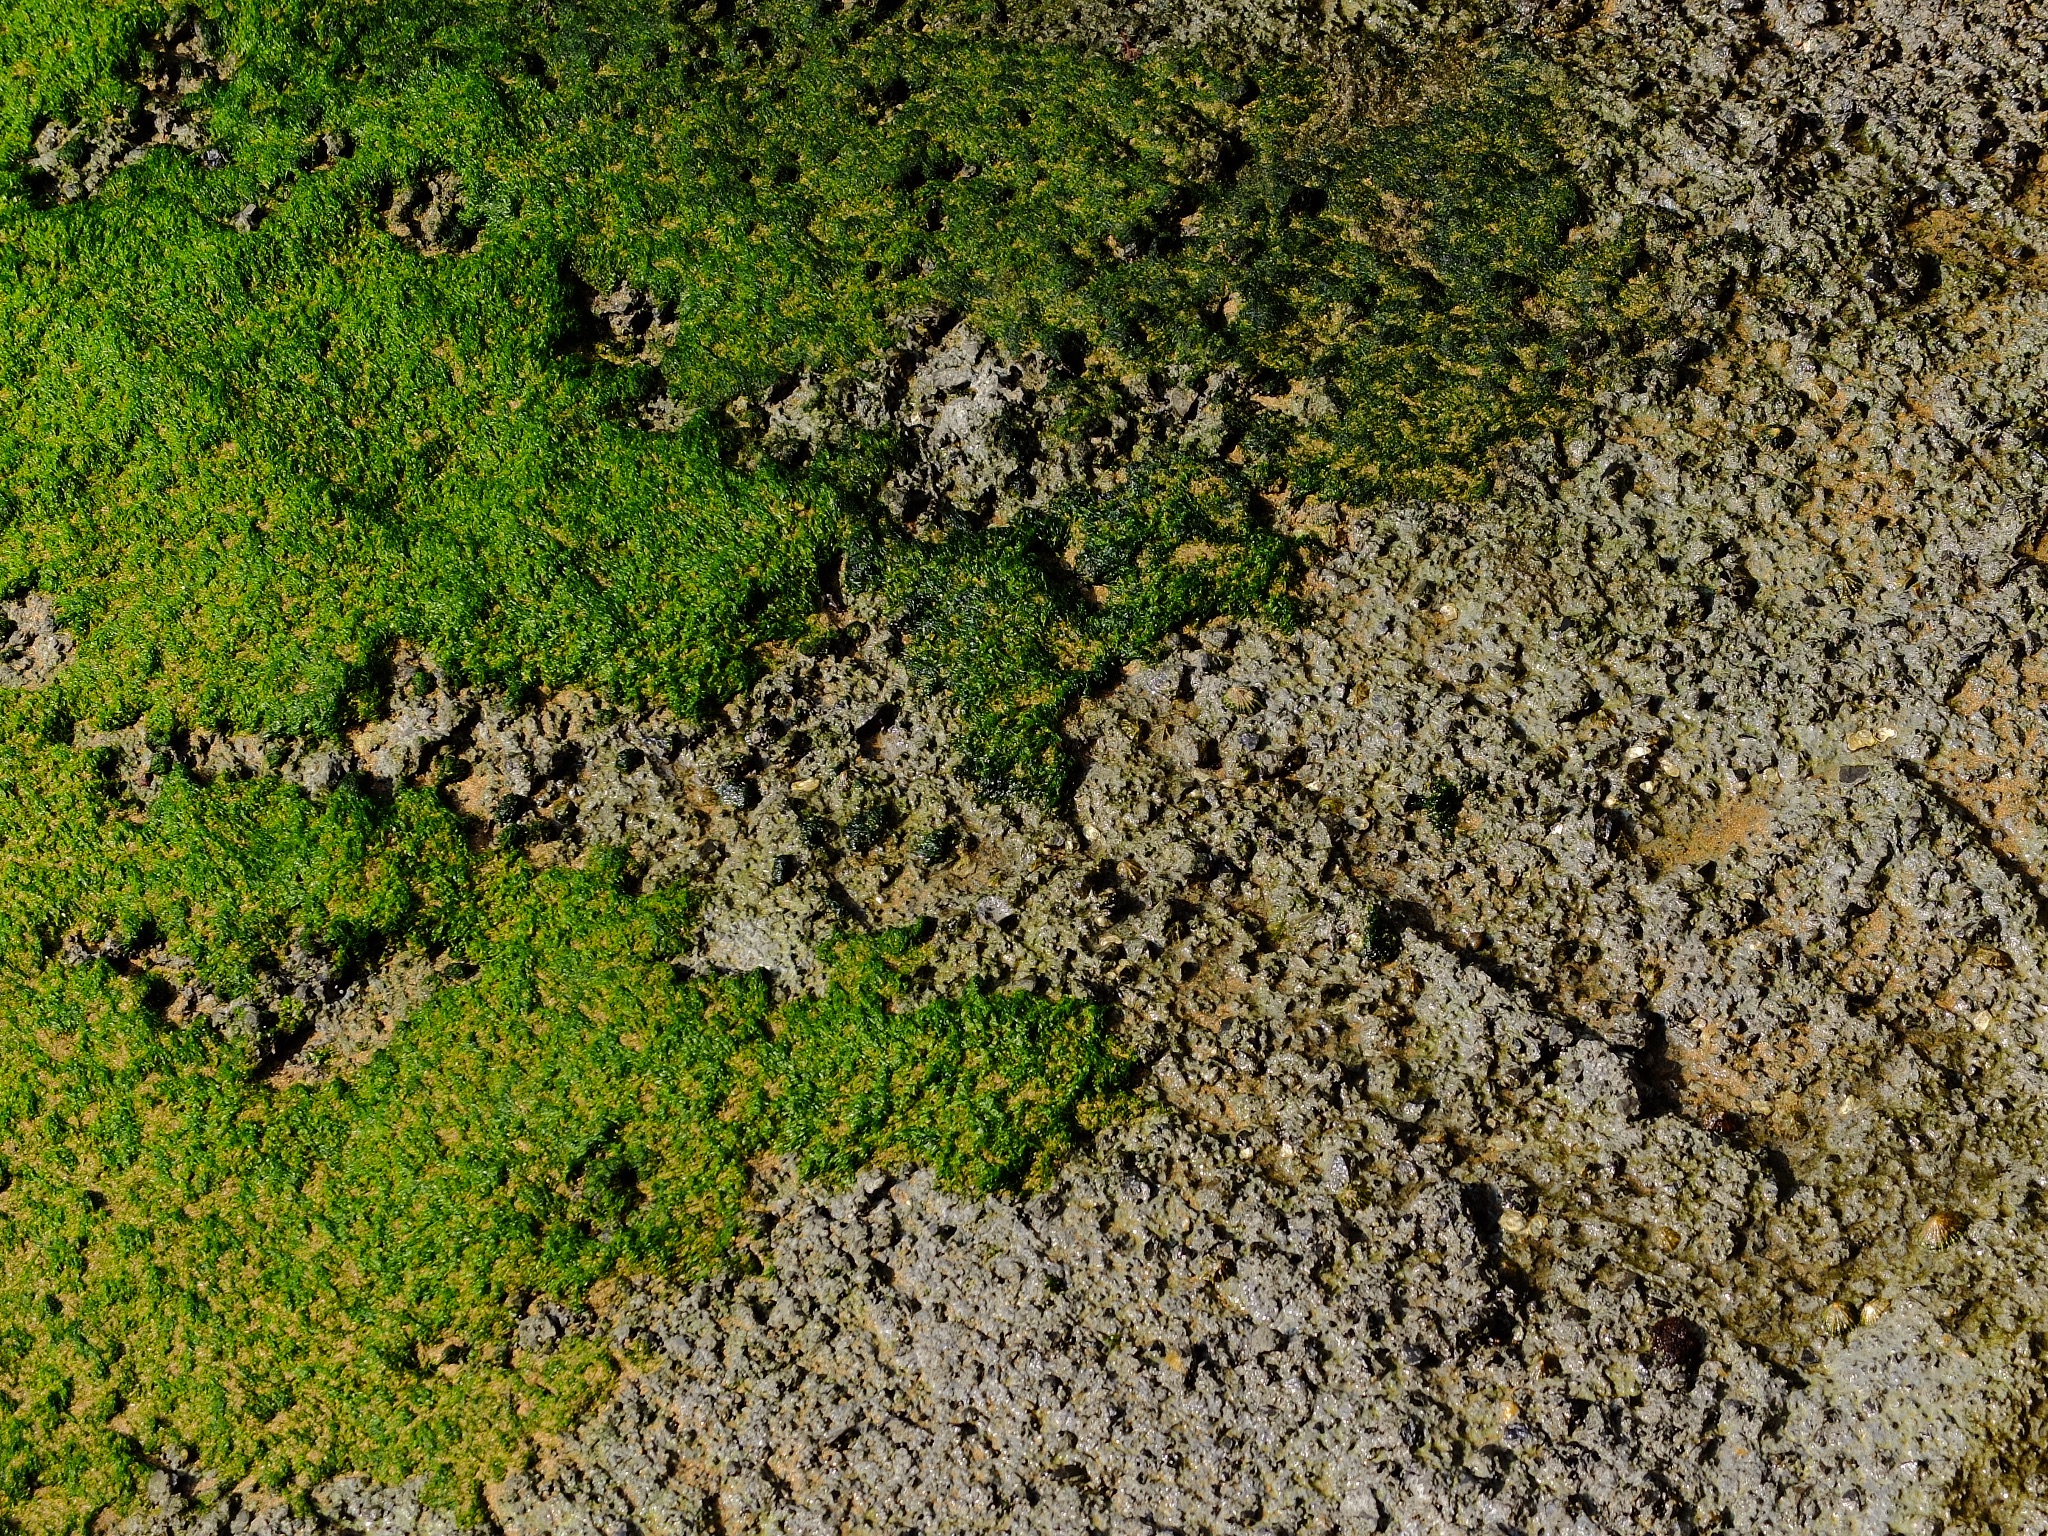
tree, rock, plant, texture, leaf, flower, asphalt, moss, green, soil, material, geology, vegetation, bedrock